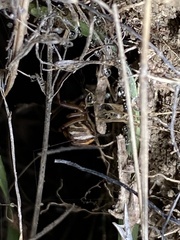
Species: Lactrodectus_hesperus